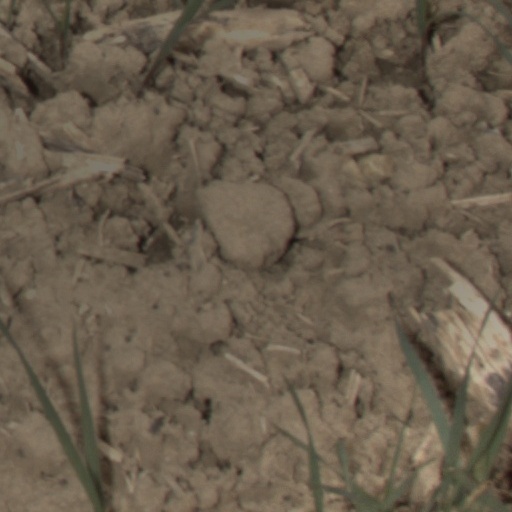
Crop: wheat